Mary Garden

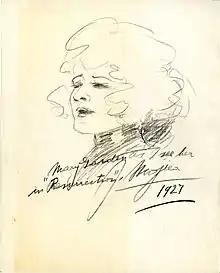
Mary Garden drawn by Jose Mojica during Cincinnati performance for Manuel Rosenberg 1927

Although serving as director for only one year, she was responsible for producing the world première of Prokofiev's "The Love for Three Oranges". Also during this time she appeared in two silent films made by Samuel Goldwyn, the title role in a film version of "Thais" (1917) and the role of Dolores Fargis in "The Splendid Sinner" (1918). During World War I she was decorated by the French and Serbian governments and made a Chevalier (knight) of the Légion d'Honneur in 1921.